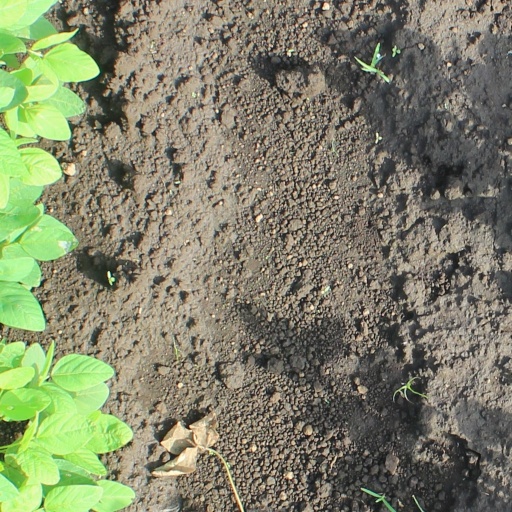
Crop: soybean